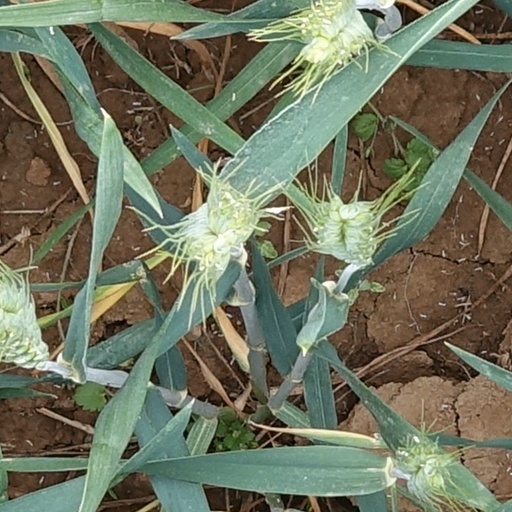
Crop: wheat